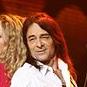
Age: 57